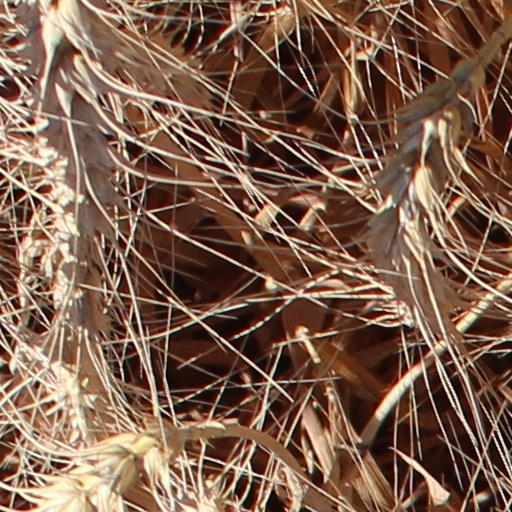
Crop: wheat